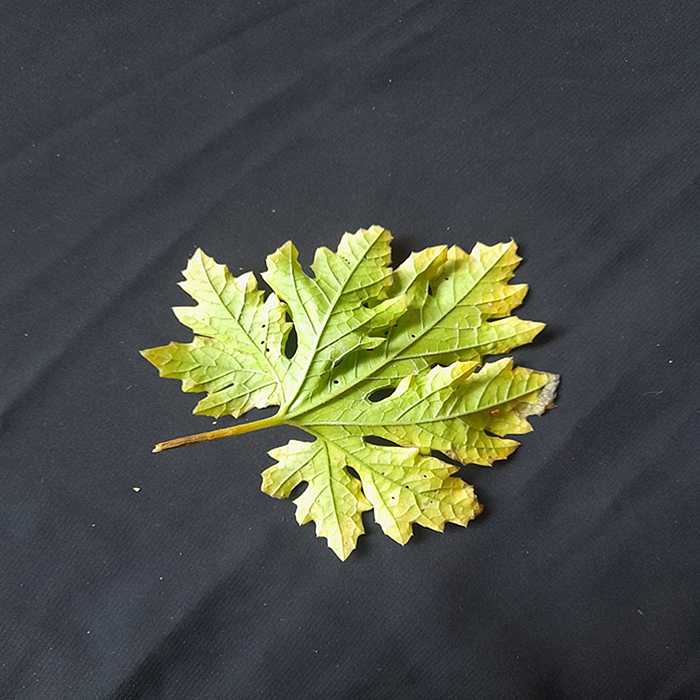
Plant: Bitter Gourd
Label: Fusarium wilt